Cabo San Lucas

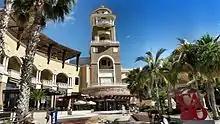
Puerto Paraiso, in the very center of Cabo San Lucas

Cabo San Lucas and San José del Cabo are served by Los Cabos International Airport. In 2022, Los Cabos Airport received more than 3.3 million visitors – a more than 20% projected growth when compared to 2021 and a 32% compounded growth over the last five years with 800 thousand more passengers than 2017.